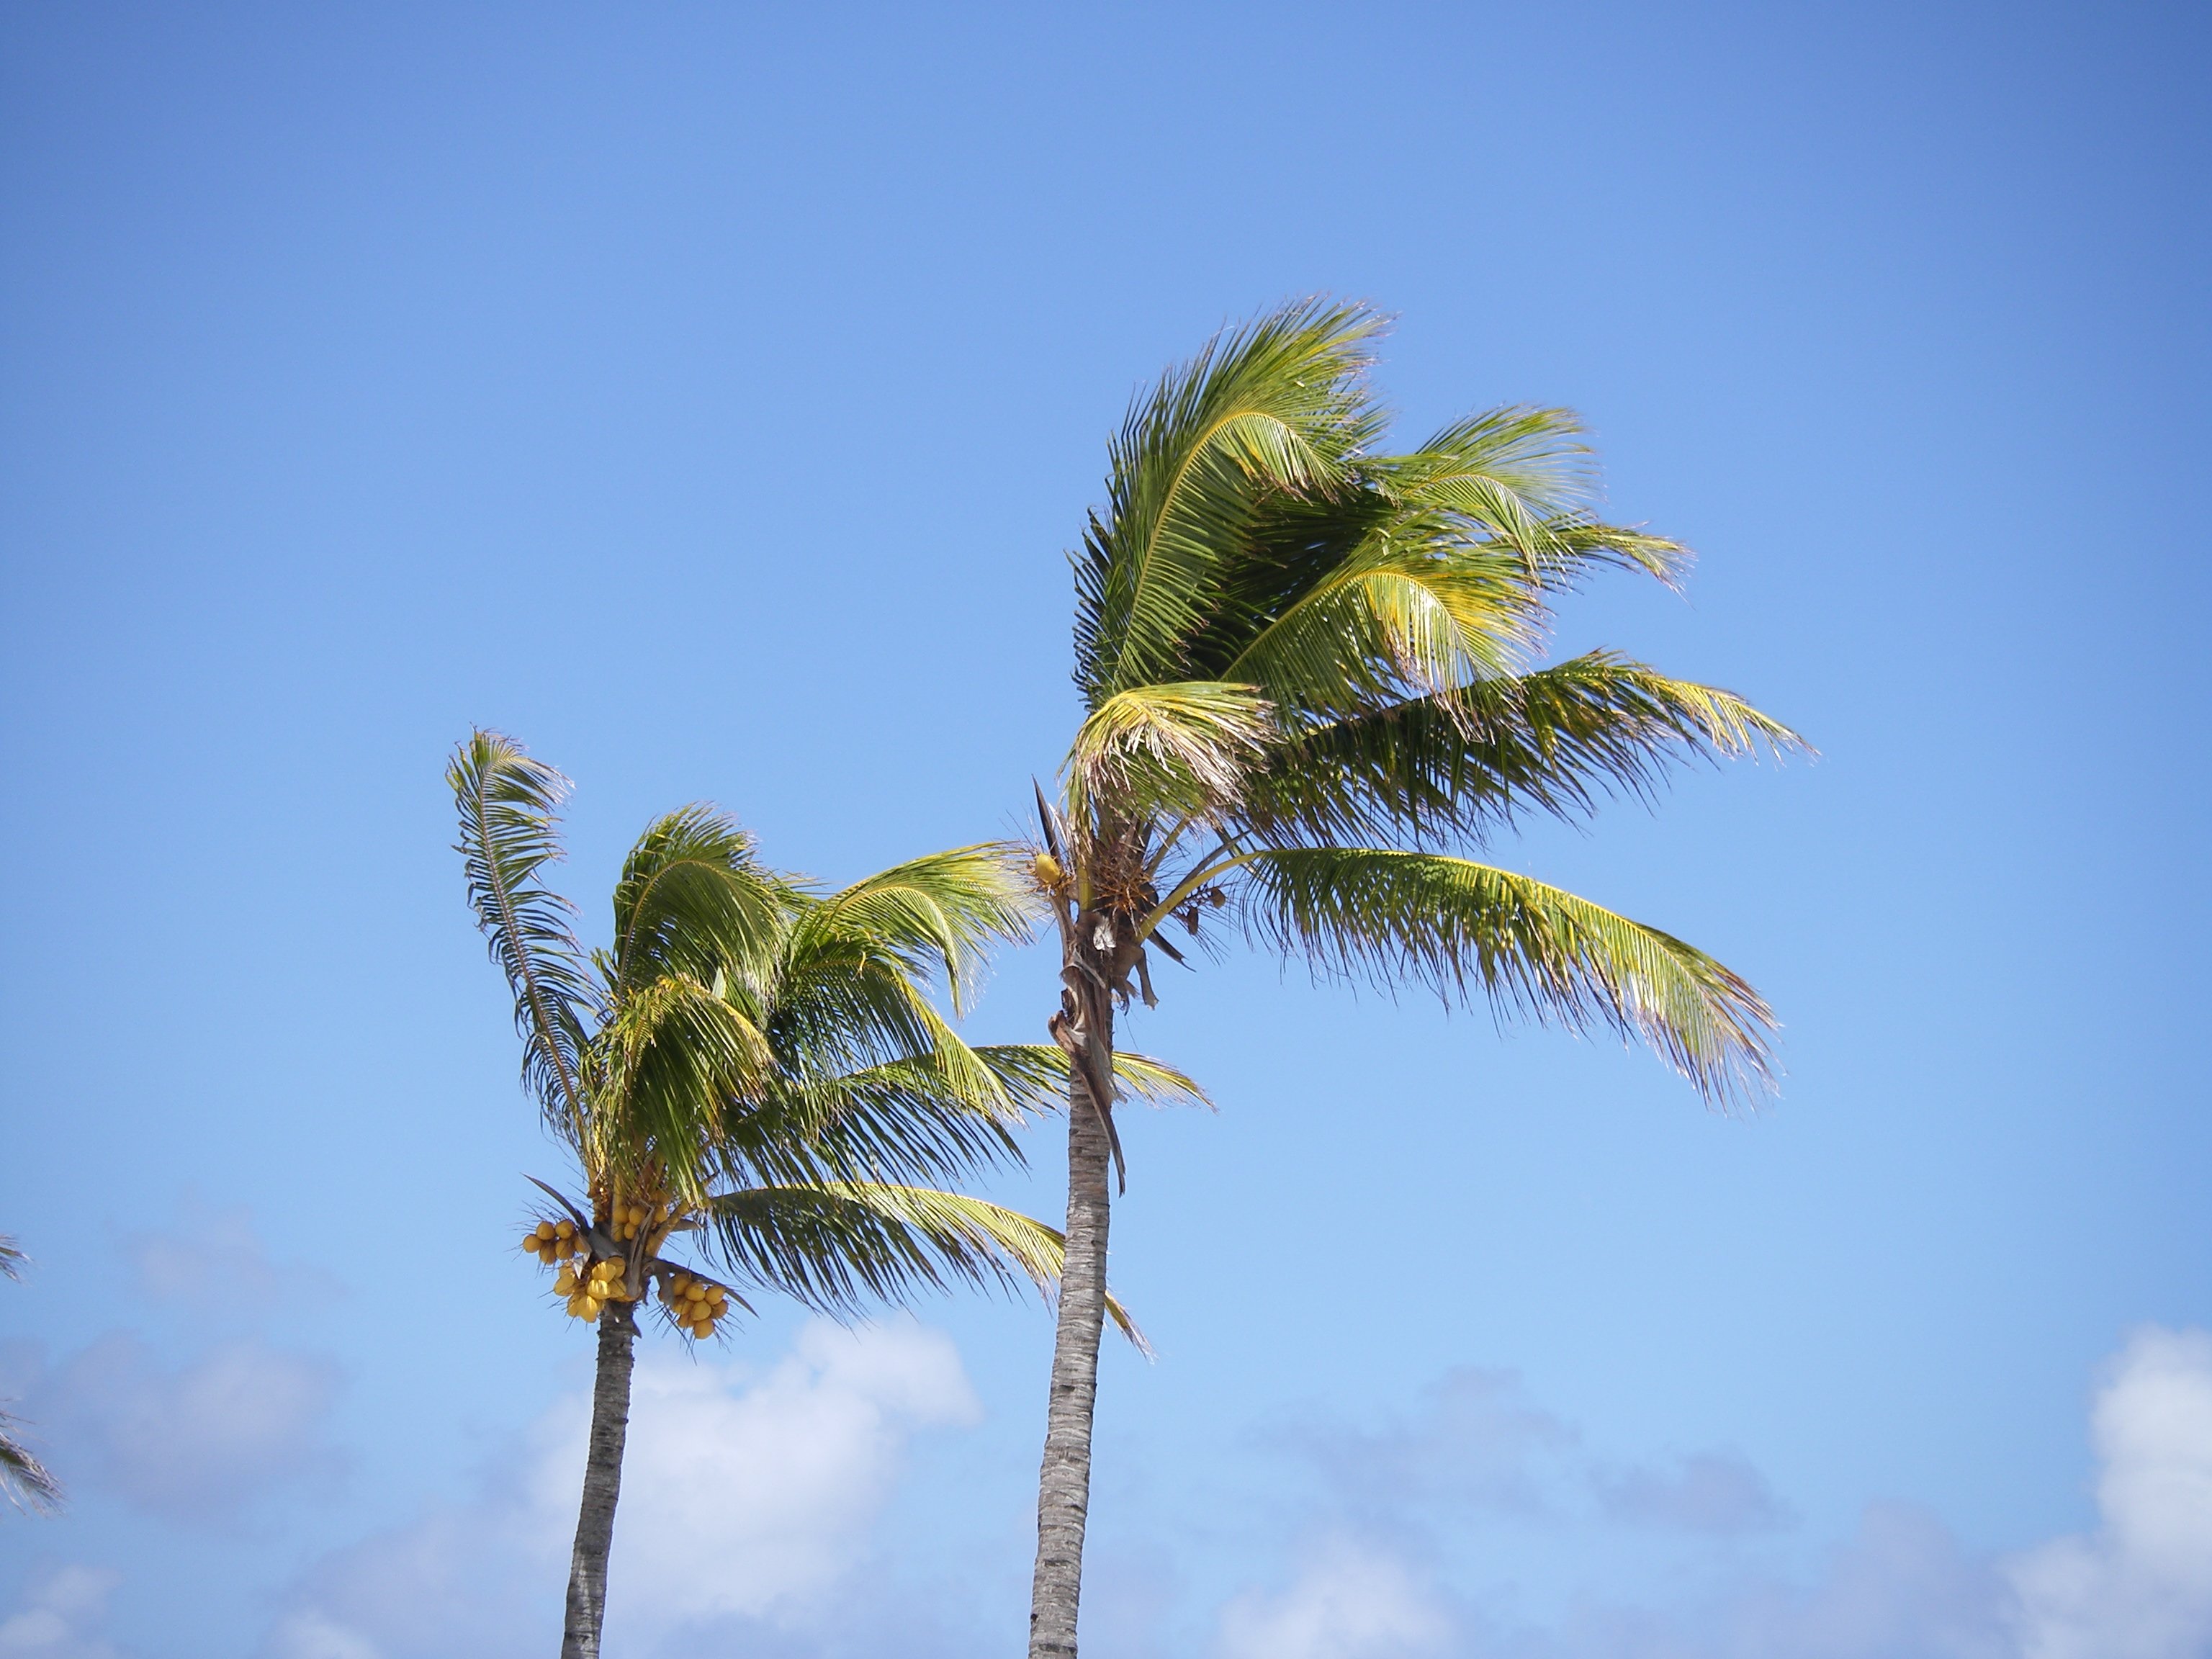
beach, tree, nature, grass, branch, cloud, plant, sky, sunlight, leaf, flower, wind, green, botany, flora, palm trees, tropics, flowering plant, mauritius, grass family, plant stem, woody plant, land plant, arecales, palm family, borassus flabellifer